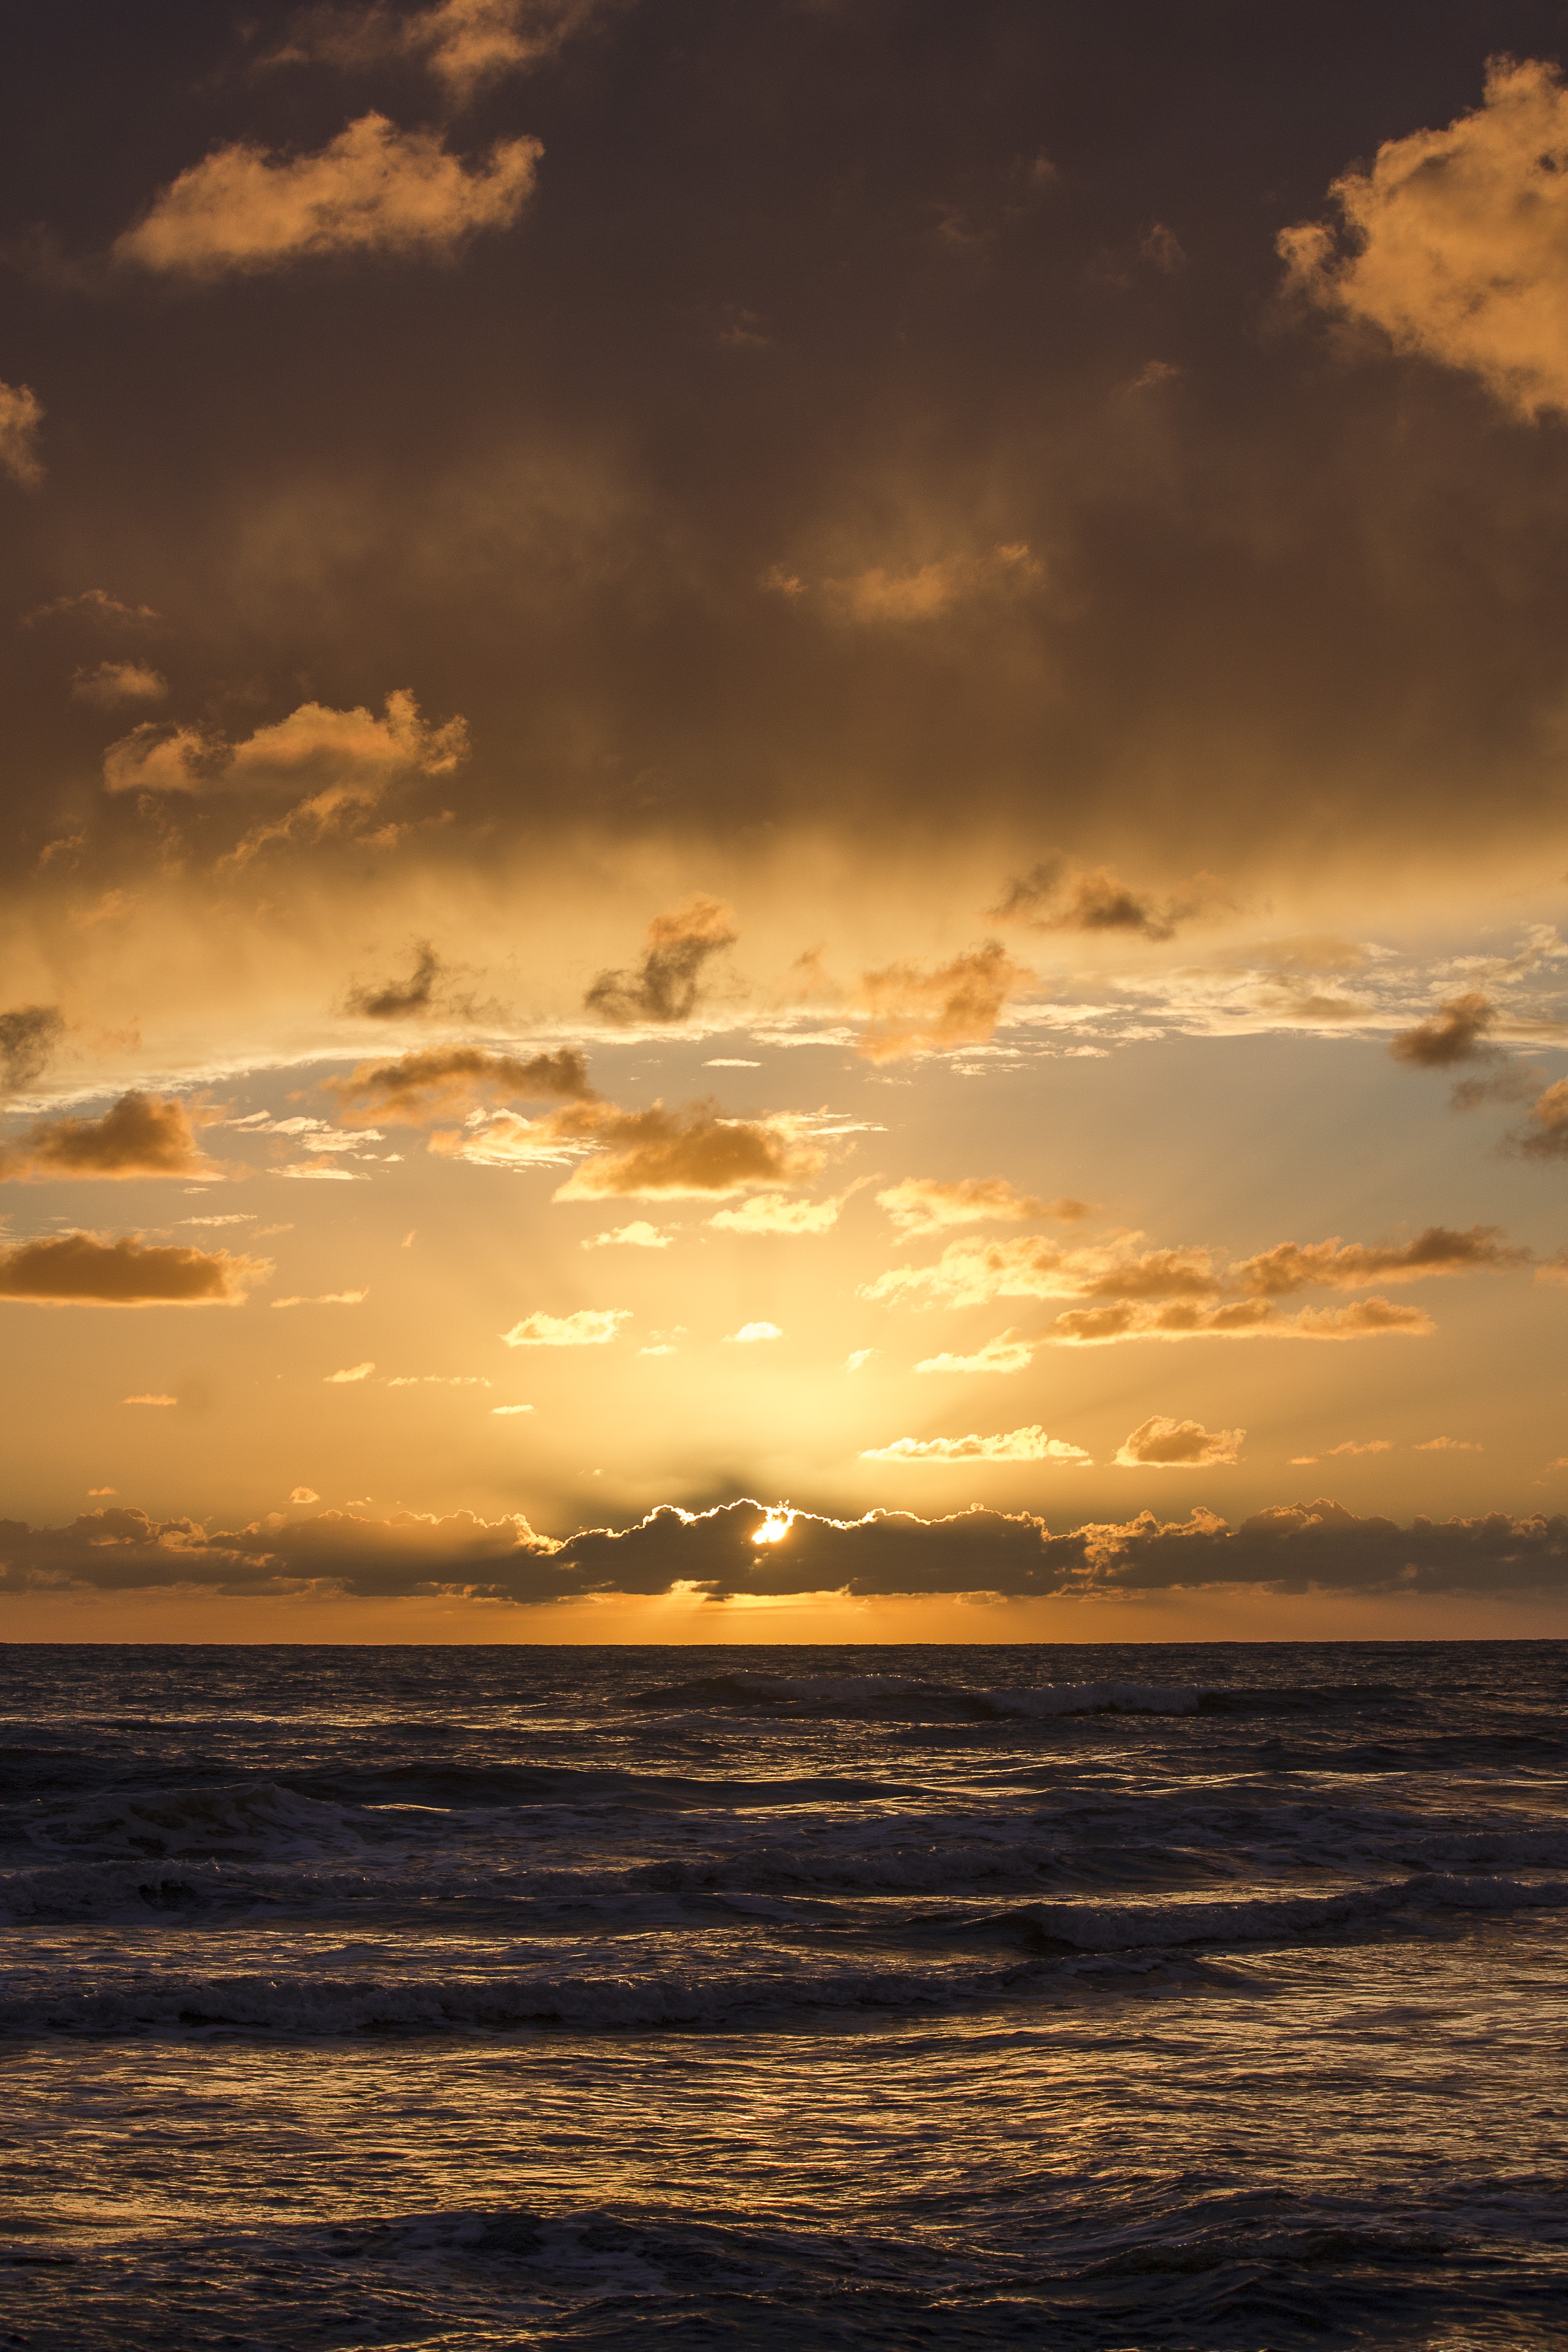
beach, sea, coast, ocean, horizon, cloud, sky, sun, sunrise, sunset, sunlight, morning, wave, dawn, atmosphere, dusk, evening, reflection, afterglow, meteorological phenomenon, wind wave